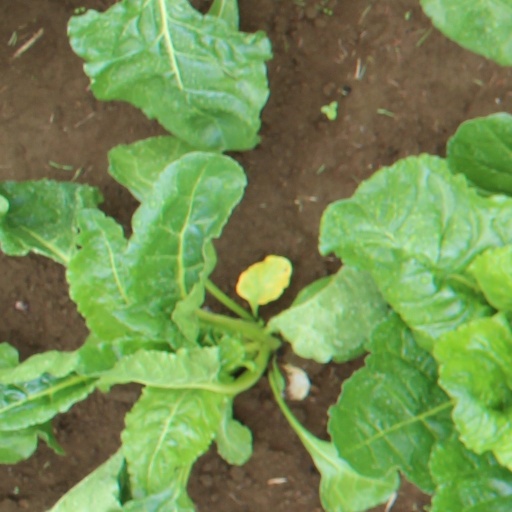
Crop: sugar beet